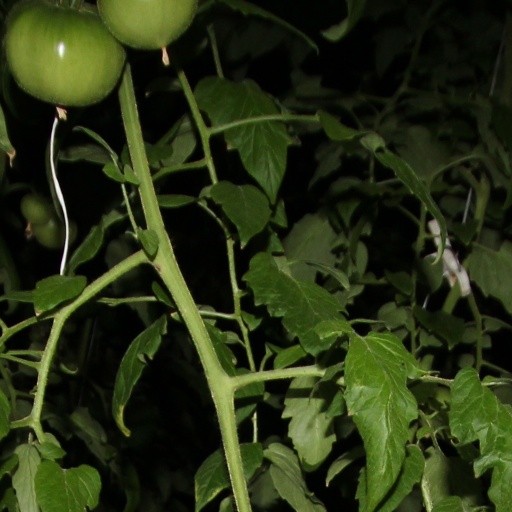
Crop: tomato